Thomas Milvain

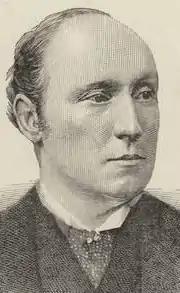
Milvain in 1901

Sir Thomas Milvain (4 May 1844 – 13 September 1916) was an English lawyer and Conservative Party politician.